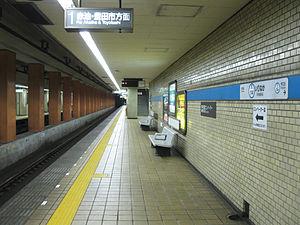
Irinaka est une station du métro de Nagoya sur la ligne Tsurumai dans l'arrondissement de Shōwa à Nagoya.